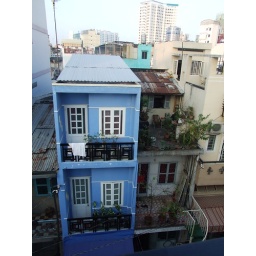
cute blue building in Vietnam